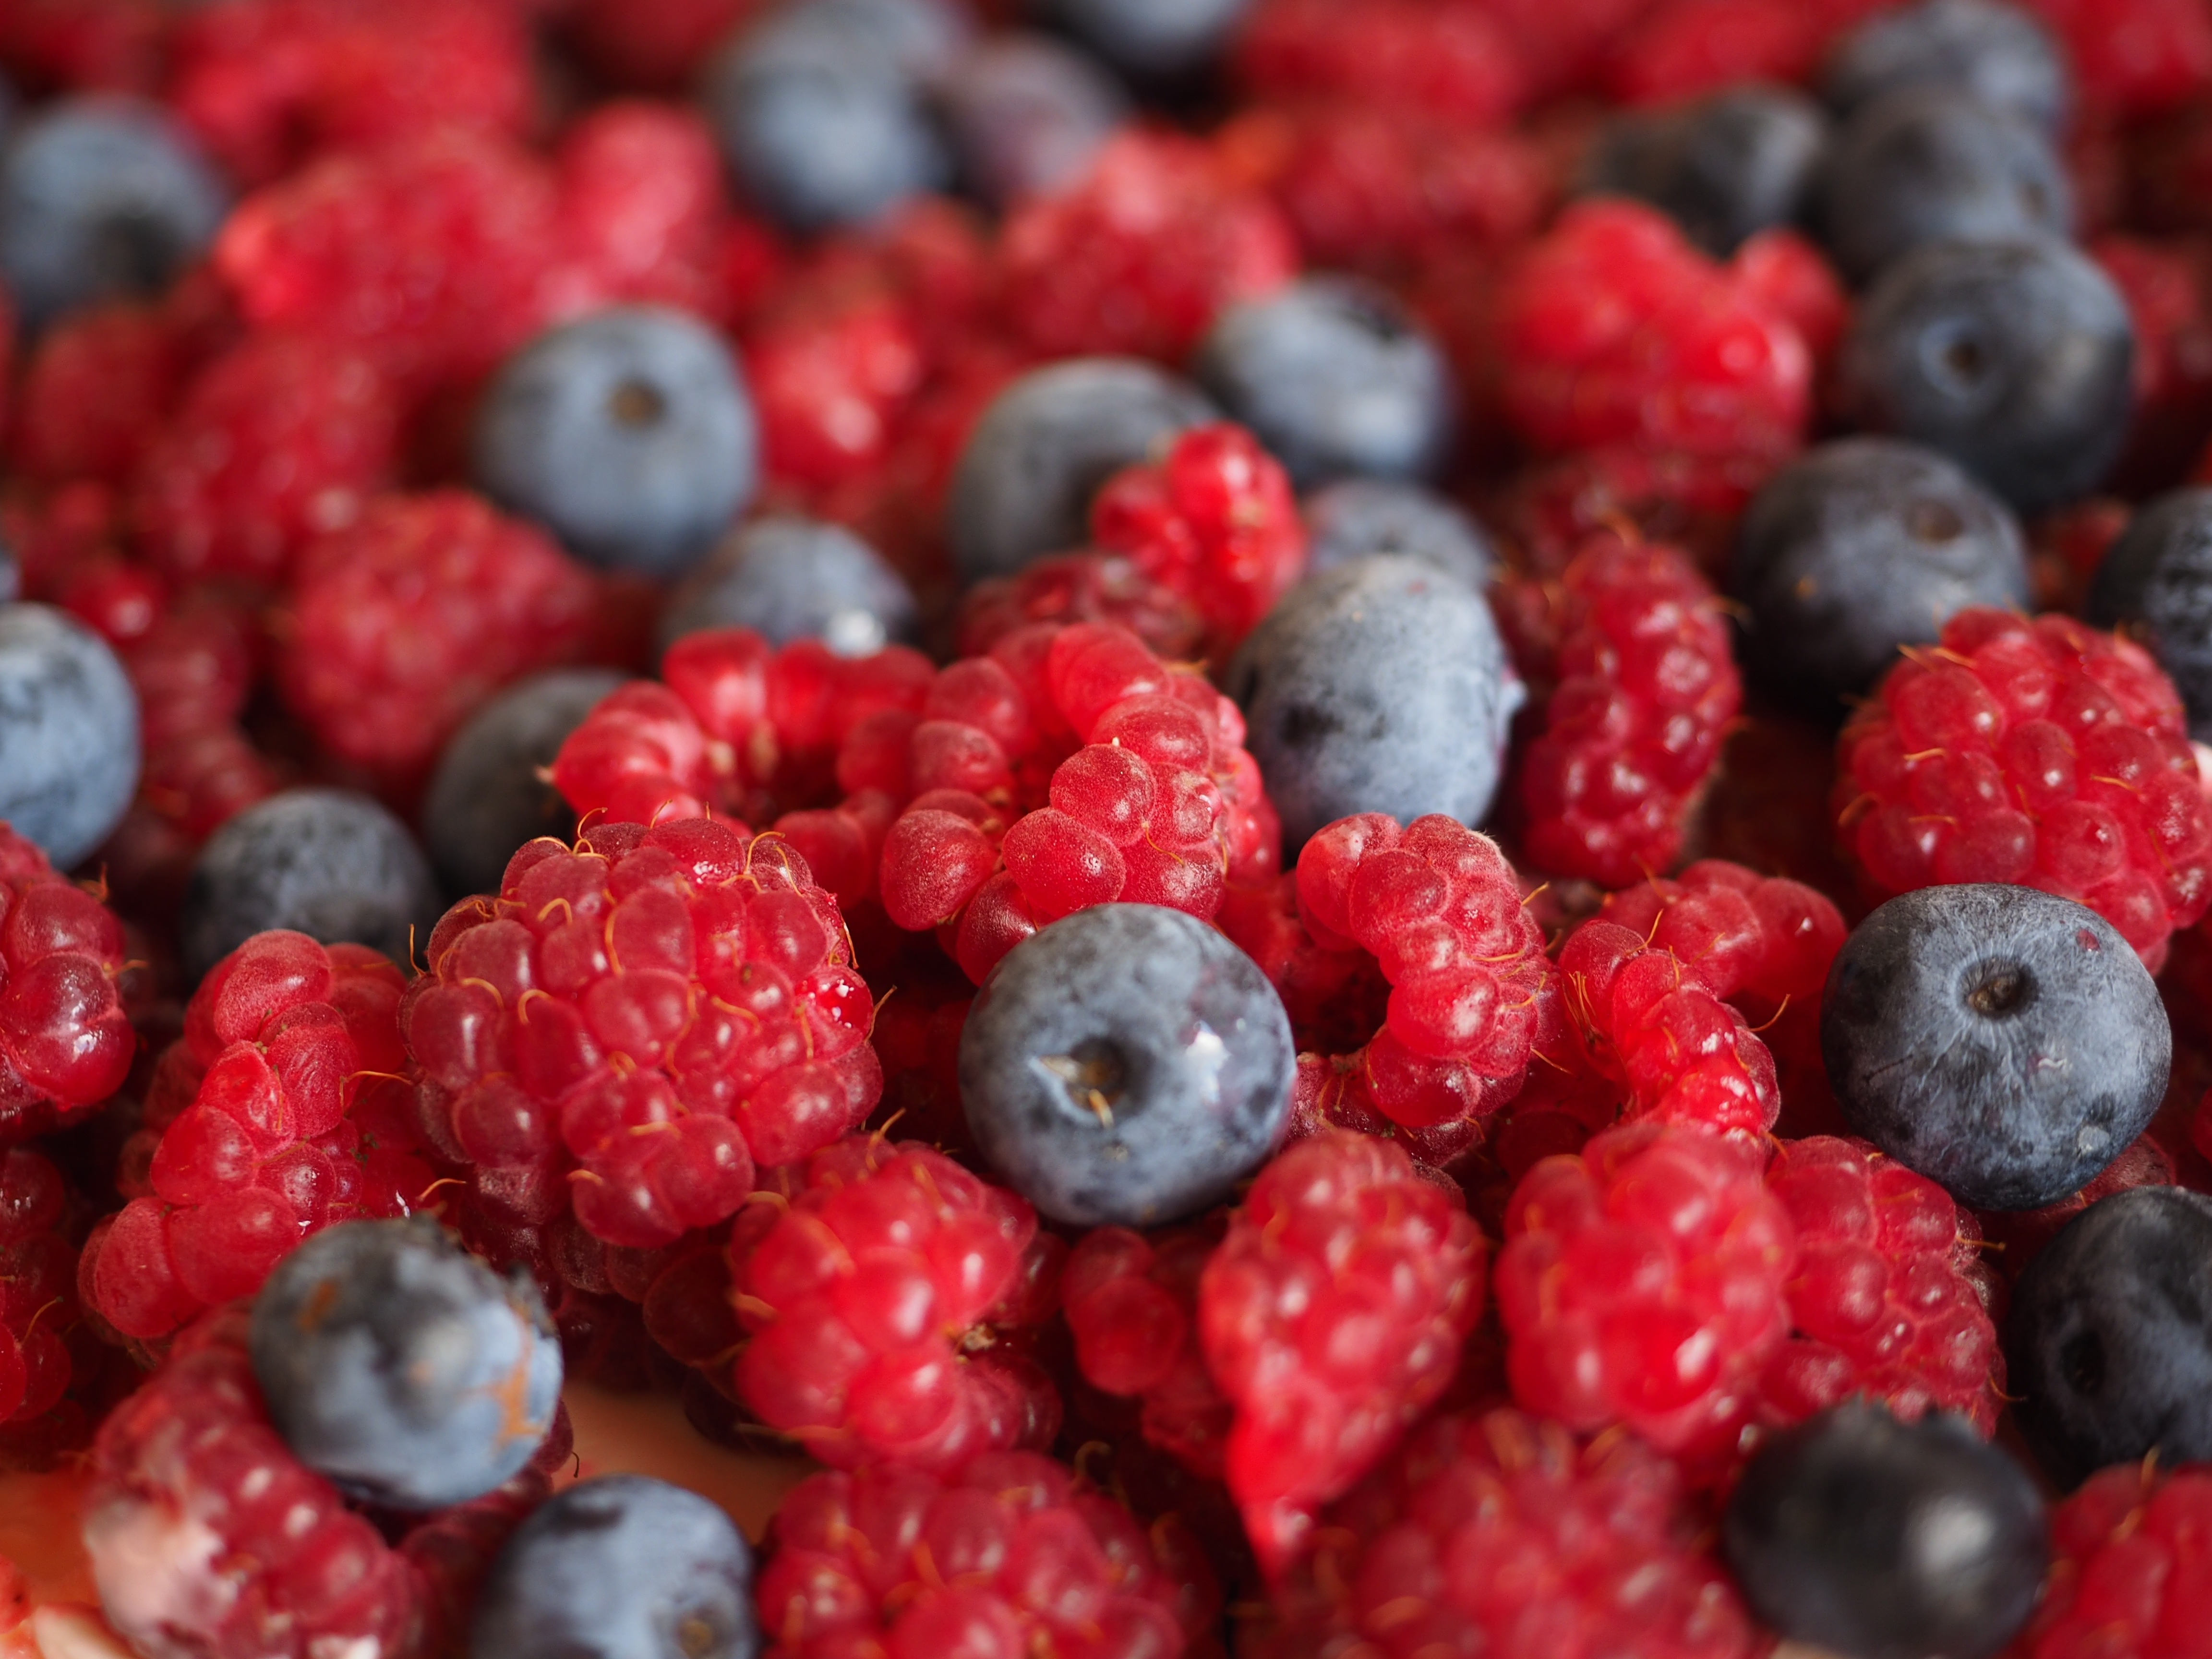
plant, raspberry, fruit, berry, sweet, food, red, produce, blue, healthy, delicious, blackberry, berries, blueberries, raspberries, fruits, vitamins, frutti di bosco, zante currant, boysenberry, loganberry